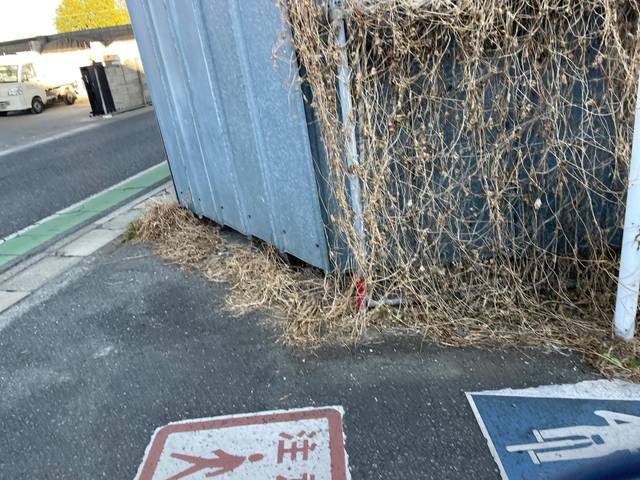
Region: Japan
Coordinates: 35.858, 139.635